ʻUla-ʻai-hawane

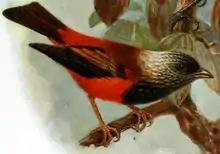
Ula-ai-hāwane

The average length of the bird was around . With respect to coloring, the adult was patterned red overall, while the head, throat, and upper back were silvery gray. The crown, wings, breast, shoulder, and tail were black, and the tertials a white color. The legs and bill were yellowish. Immature birds were brownish overall with a bluish-gray breast, black wings and tail, and a greenish-brown back.